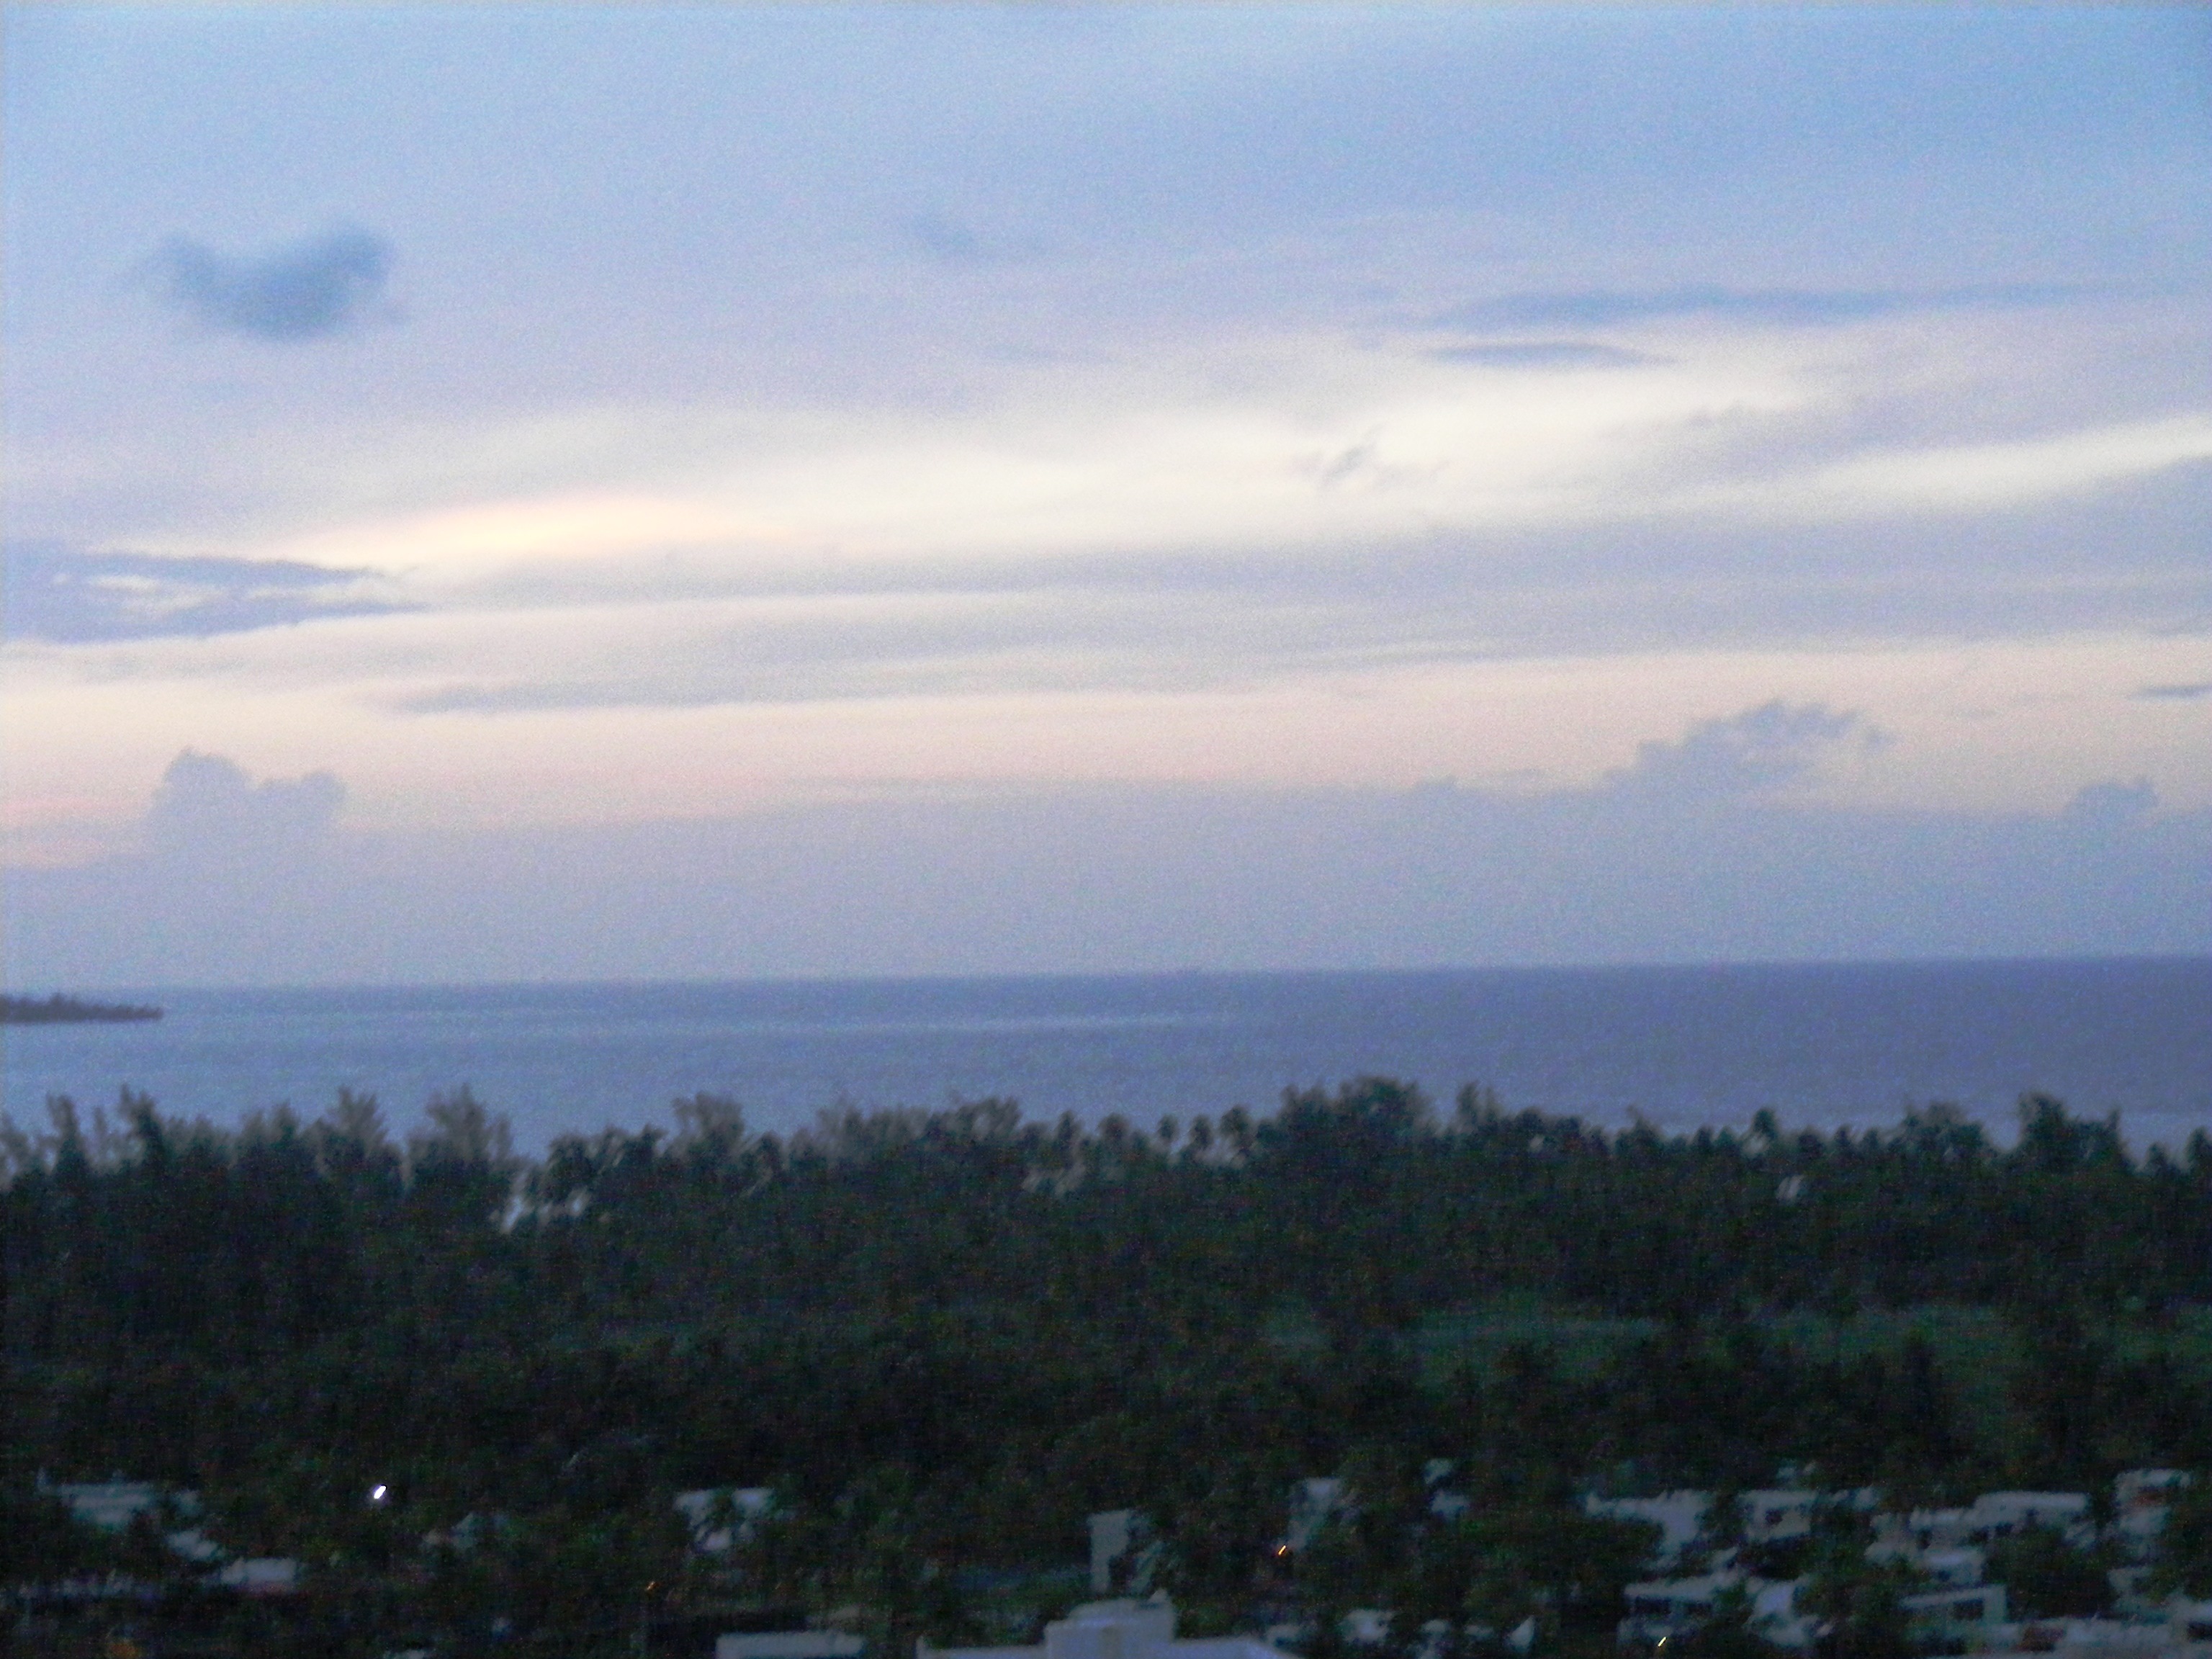
blue, sky, sea, mountain, rain, forest, horizon, morning, dawn, cloud, calm, evening, ocean, dusk, tree, coast, skyline, bay, cumulus, sunset